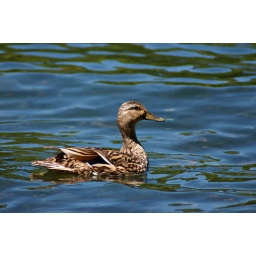
A female Mallard duck on the high seas of No.10 pond in Calais, VT.